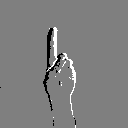
ASL letter: d